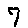
Label: 7